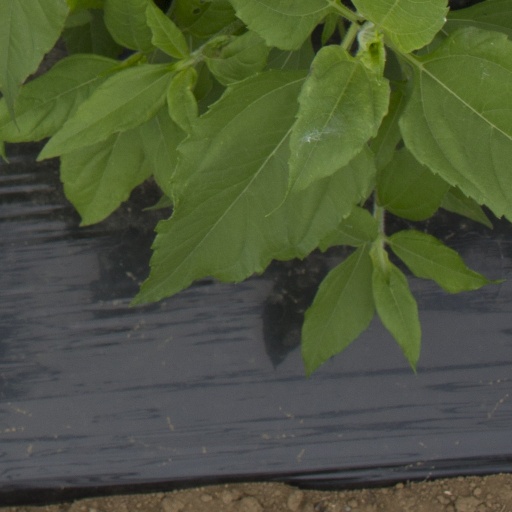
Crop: Jerusalem artichoke